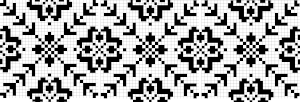
Motif tricot norvégien, skartrell et tellros
Le tricot norvégien est un tricot réalisé entièrement en rond qui se caractérise par des motifs décoratifs de coloris différents que la majorité des gens dans le monde associe au folklore et à la culture des campagnes de la Norvège centrale et méridionale. Il dépasse néanmoins rarement les trois couleurs et emprunte ses motifs à la flore scandinave, la faune locale, le climat nordique et la vie quotidienne des Norvégiens. Certains motifs proviennent d’une tradition ancestrale que le tricot partage avec les autres activités de l’industrie à domicile typiquement norvégienne comme la broderie, la sculpture sur bois ou le rosemaling. Très encadré à partir du XIXᵉ siècle par les associations regroupant les artisans à domicile qui craignaient surtout une perte de qualité et d'authenticité, le tricot norvégien passera lentement de la production domestique à la mécanisation et l'industrialisation dans une économie mondialisée où il faut inévitablement combattre l'imitation et la contrefaçon.